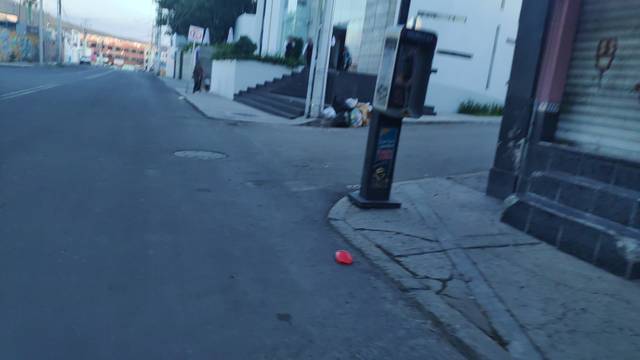
Region: Mexico
Coordinates: 20.588, -100.376